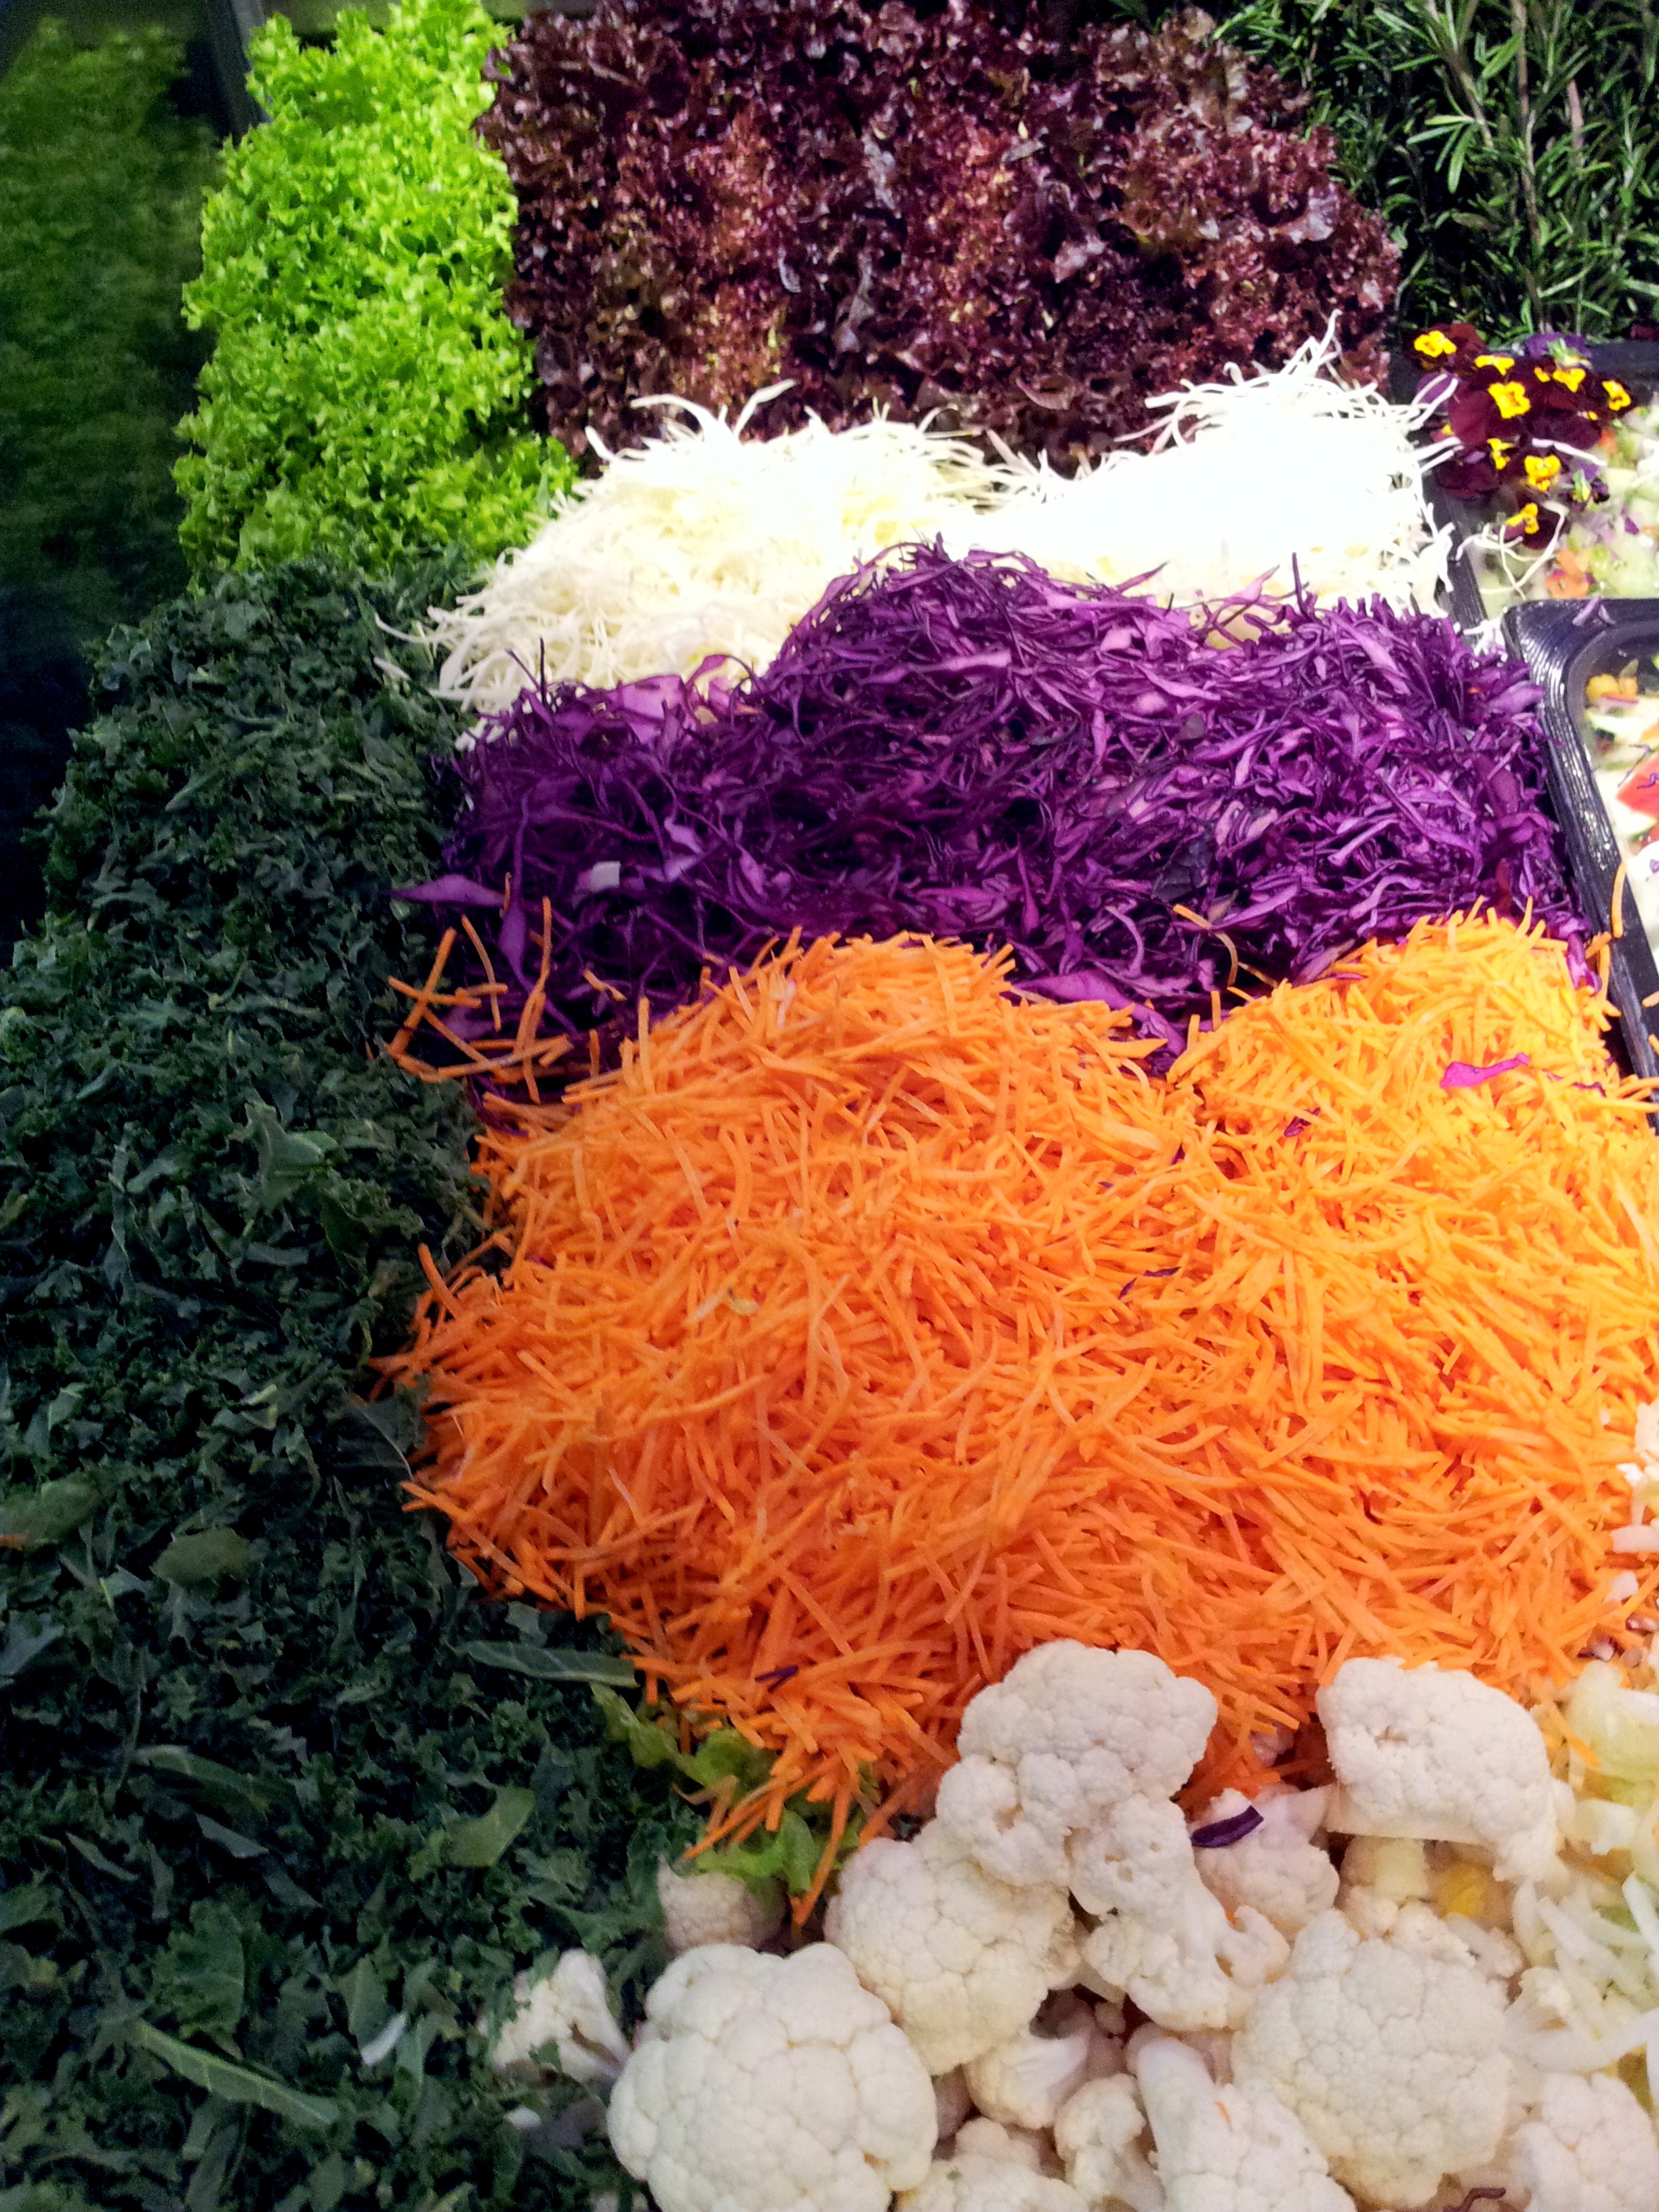
plant, leaf, flower, herb, produce, healthy, vegetables, shrub, land plant, raw vegetables